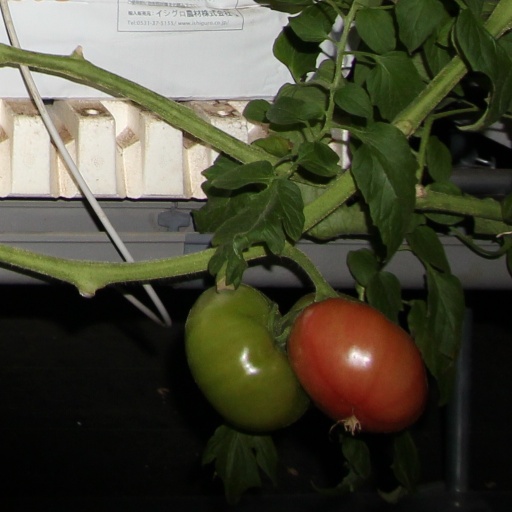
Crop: tomato